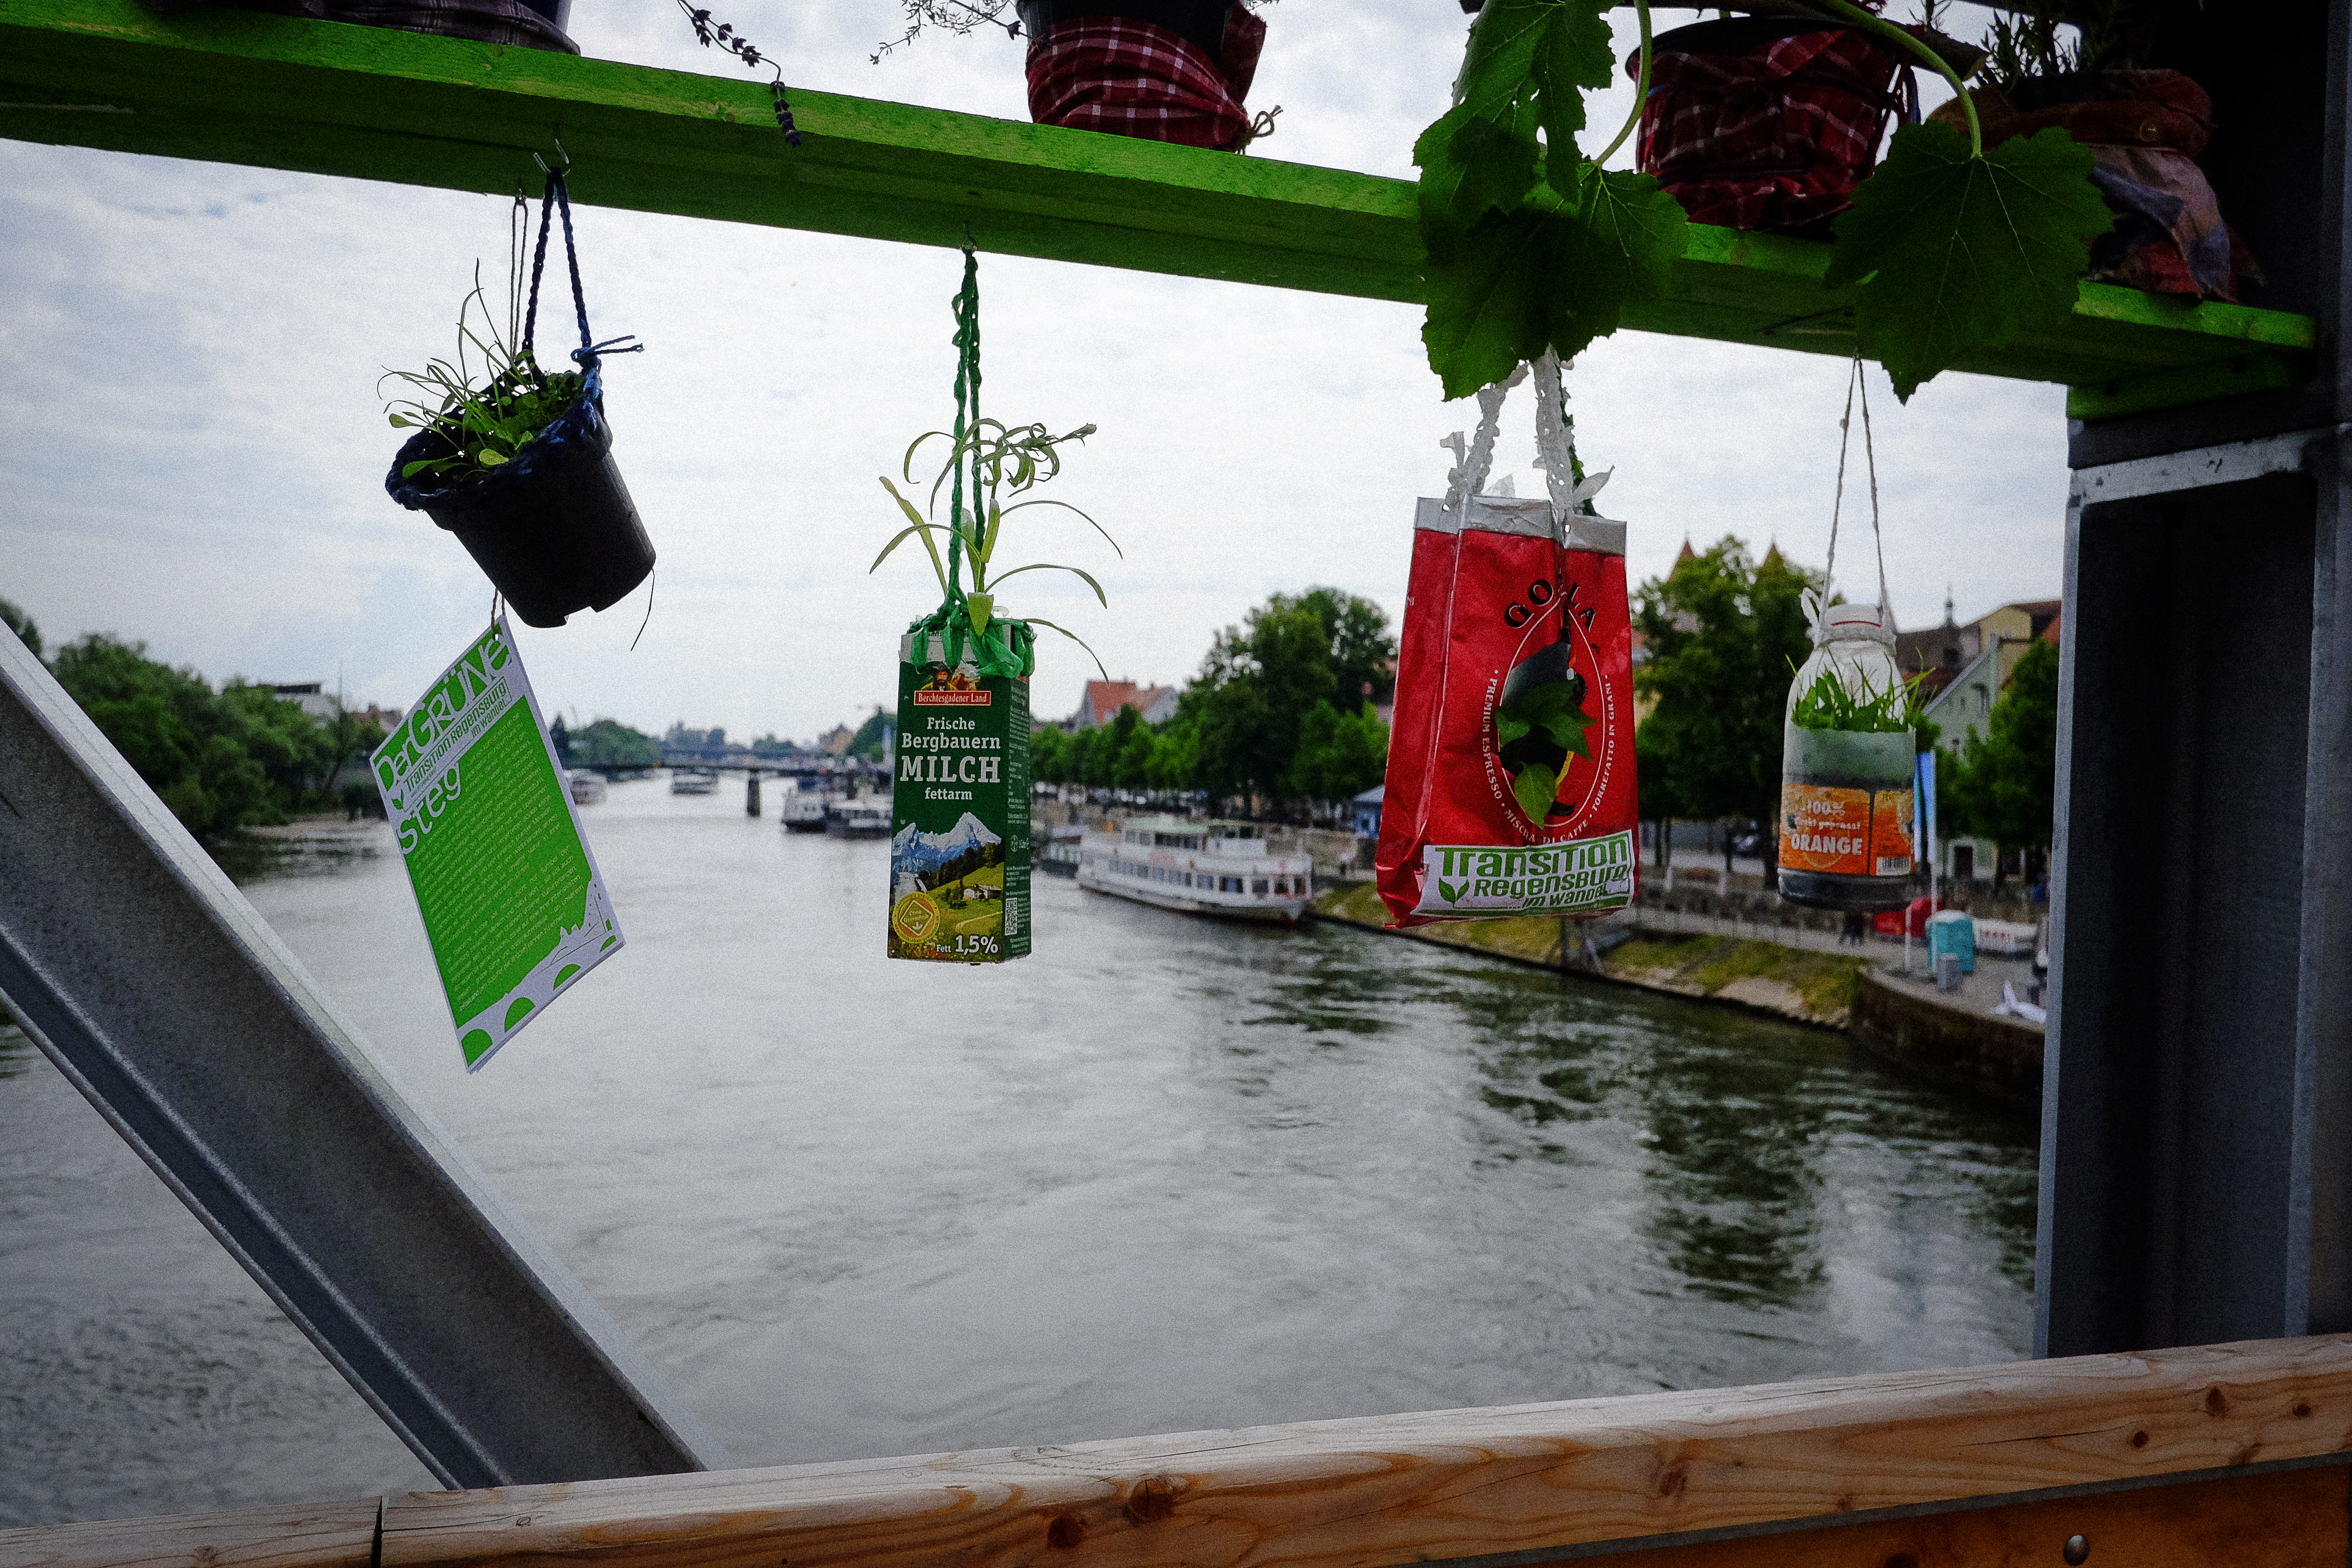
travel, regensburg, urbangardening, transitiontown